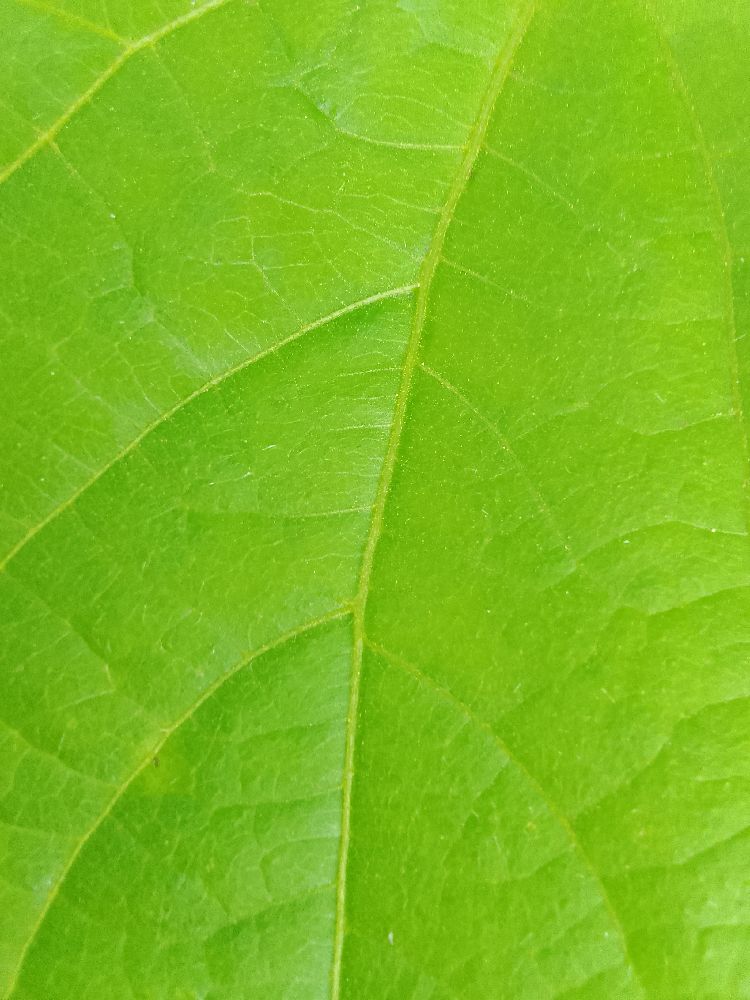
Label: healthy